Ada Rongomatane Ariki

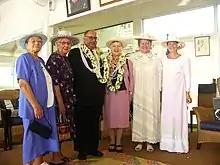
NZ Governor-General Anand Satyanand with members of the Cook Islands House of Ariki, 2007. Ada Rongomatane Ariki is second from right.

Ada Rongomatane Ariki (20 August 1948 – 9 January 2018), also known as Ada Teaupurepure Tetupu Nicholls, was a Cook Islands "ariki". She held the title of Rongomatane Ariki, the principal title of the Paruarangi tribe on the island of Atiu. She served as President of the House of Ariki from 2006 to December 2008.